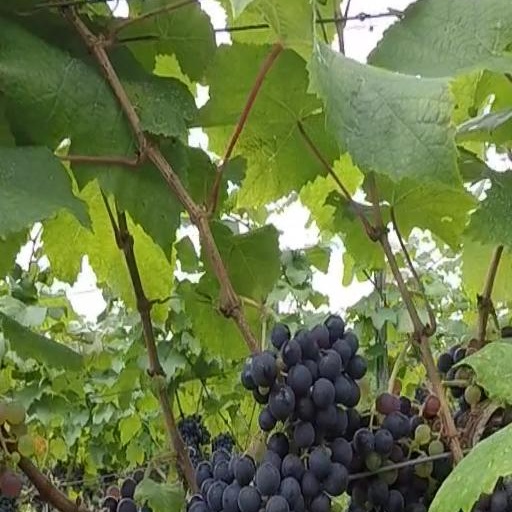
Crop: grape